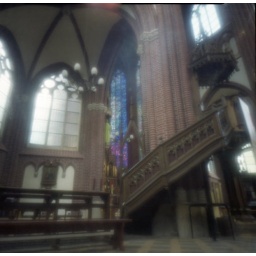
shot taken using one of my wooden Vermeer cameras-exposure around 30s, Fuji 400asa, 11 clear zones ZP